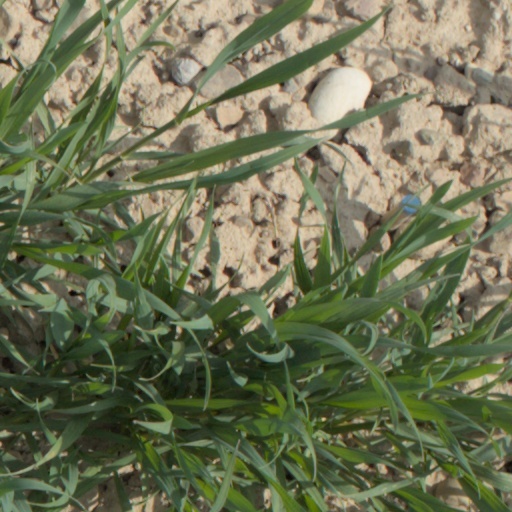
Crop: wheat